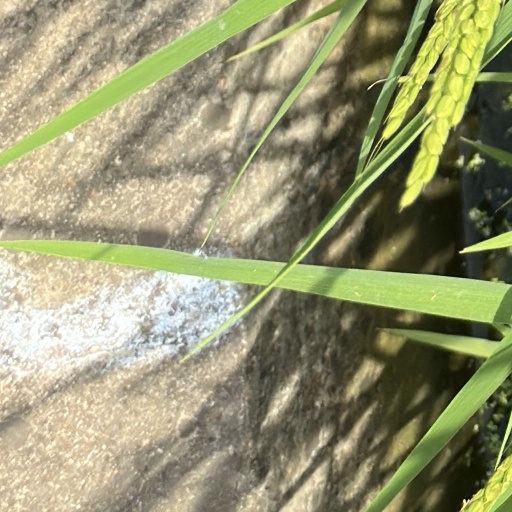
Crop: rice